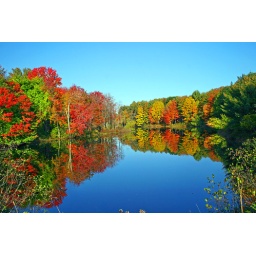
Crystal clear mirror image along Taylor Brook in Auburn, Maine